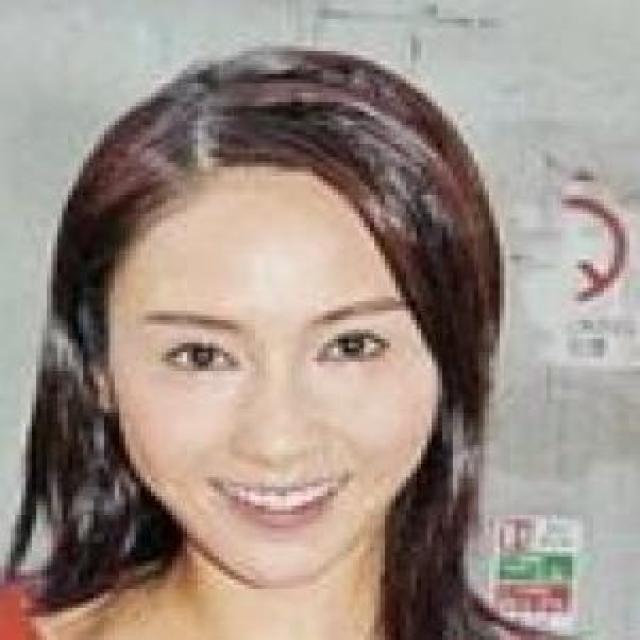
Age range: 21-44